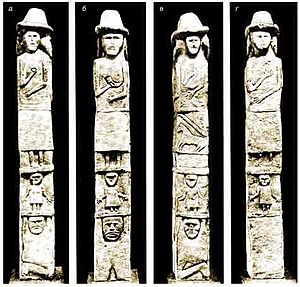
Slavisk mytologi
De fyre sider på afbildning af slavisk guddom
Slavisk mytologi er den overordnede betegnelse for det mytiske aspekt af den førkristne polyteistiske religion, som slaverne praktiserede. Det proto-indoeuropæiske islæt er signifikant, og den slaviske mytologi rummer flere fælleskarakteristika med andre folkereligioner af proto-indoeuropæisk ophav. På trods af de relativt beskedne kilder, der hovedsagelig stammer fra kristne missionærer, menes den slaviske mytologi at stamme fra den tidlige stenalder. Naturen, som var samlingspunkt for religionen, blev tilbedt under navnet Mat Zemlya. Praktiseringen af slavisk mytologi foregik uden templer.